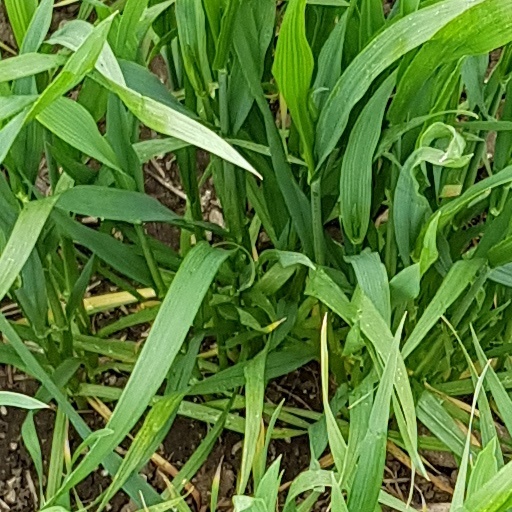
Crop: wheat